Exeter Law Courts

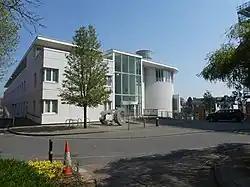
Exeter Law Courts

The Exeter Law Courts is a Crown Court venue, which deals with criminal cases, as well as a County Court venue, which deals with civil cases, in Southernhay Gardens, Exeter, England.